Welfare state in the United Kingdom

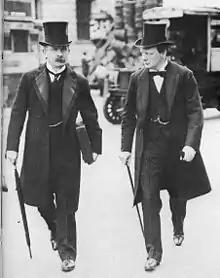
Liberal politicians David Lloyd George and Winston Churchill enacted the 1909 People's Budget which specifically aimed at the redistribution of wealth.

The New Liberals included intellectuals like L. T. Hobhouse, and John A. Hobson. They saw individual liberty as something achievable only under favourable social and economic circumstances. In their view, the poverty, squalor, and ignorance in which many people lived made it impossible for freedom and individuality to flourish. New Liberals believed that these conditions could be ameliorated only through collective action coordinated by a strong, welfare-oriented, and interventionist state.